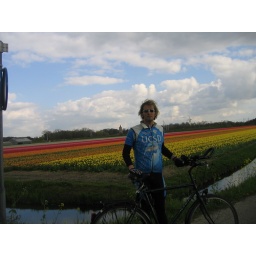
Me + bike in a field near Warmond, Zuid Holland